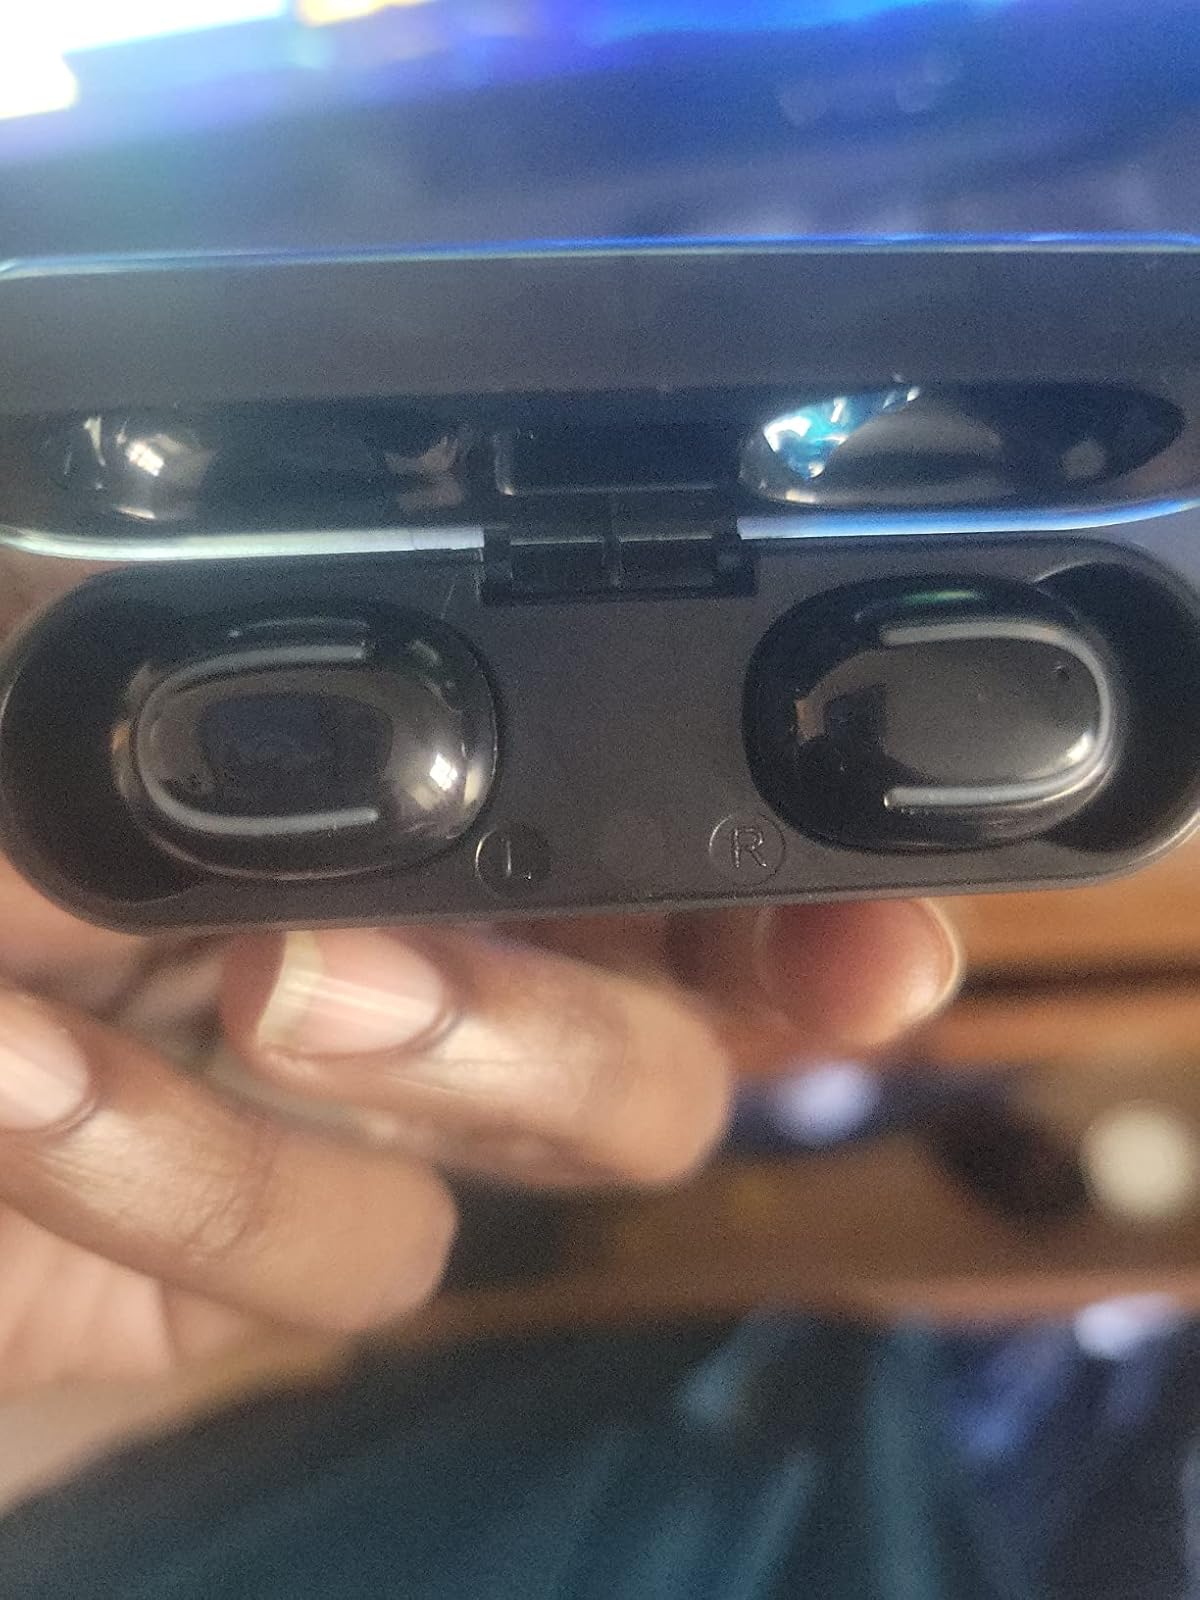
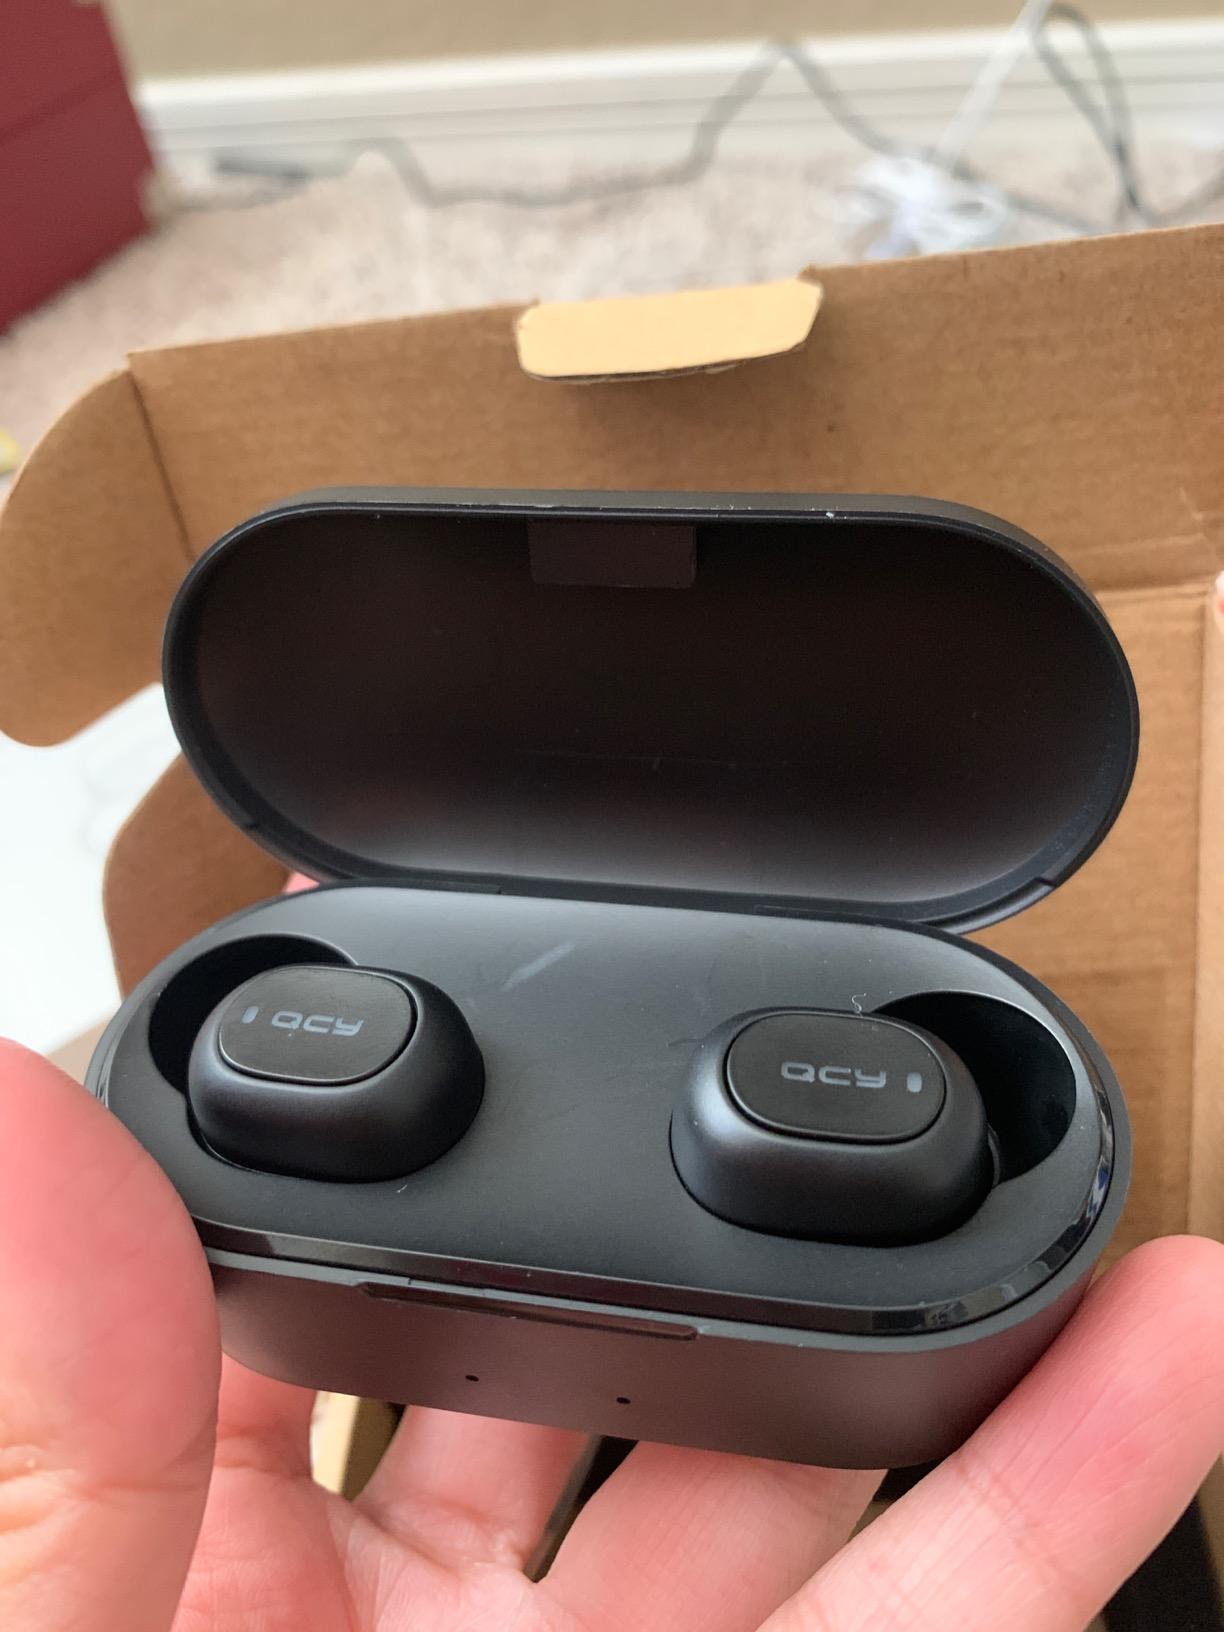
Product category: earbuds
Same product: no